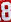
Number: 8